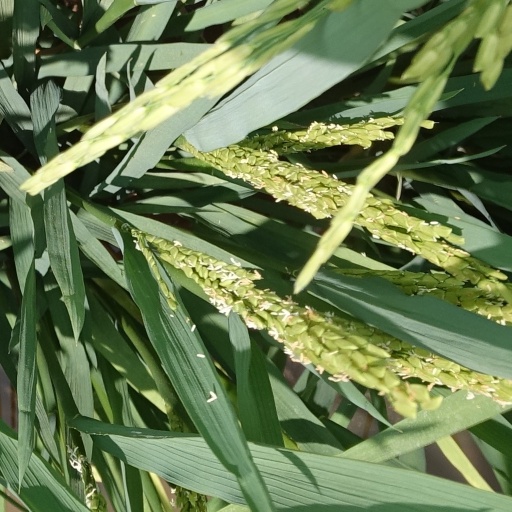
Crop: rice